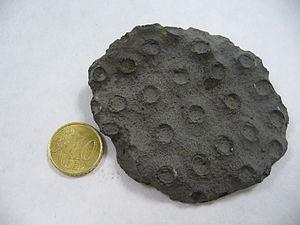
Les Acervulariidae forment une famille éteinte de coraux de l'ordre également éteint des Rugosa. Les espèces des différents genres se rencontrent dans des terrains datant de l'Ordovicien au Dévonien avec une répartition mondiale.